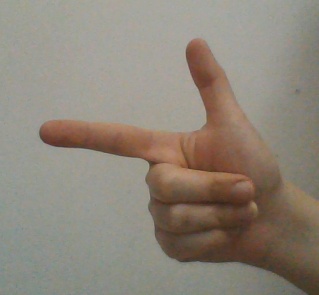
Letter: yaa